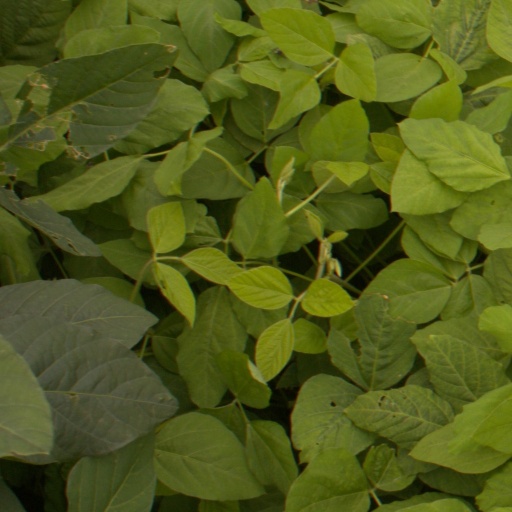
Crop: soybean